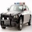
Label: automobile